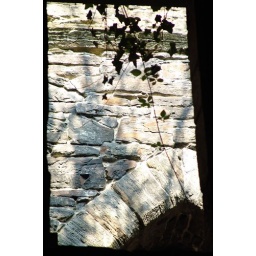
Ancient stone wall naturally framed by the window through which the picture was taken.This photo was taken by my girlfriend with my camera.